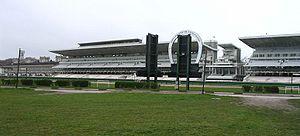
photo perso de l'hippodrome de Longchamp (Paris).